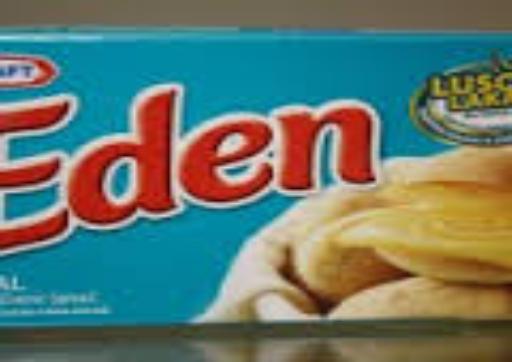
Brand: Eden Cheese
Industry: Food